Batak architecture

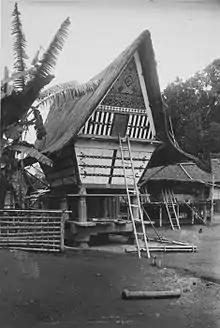
Traditional Karo keben (rice house), c. 1910-1930

The keben or rice barn is an important part of Karo culture, since rice represents a store of wealth, and the size of the keben therefore demonstrates one's wealth.